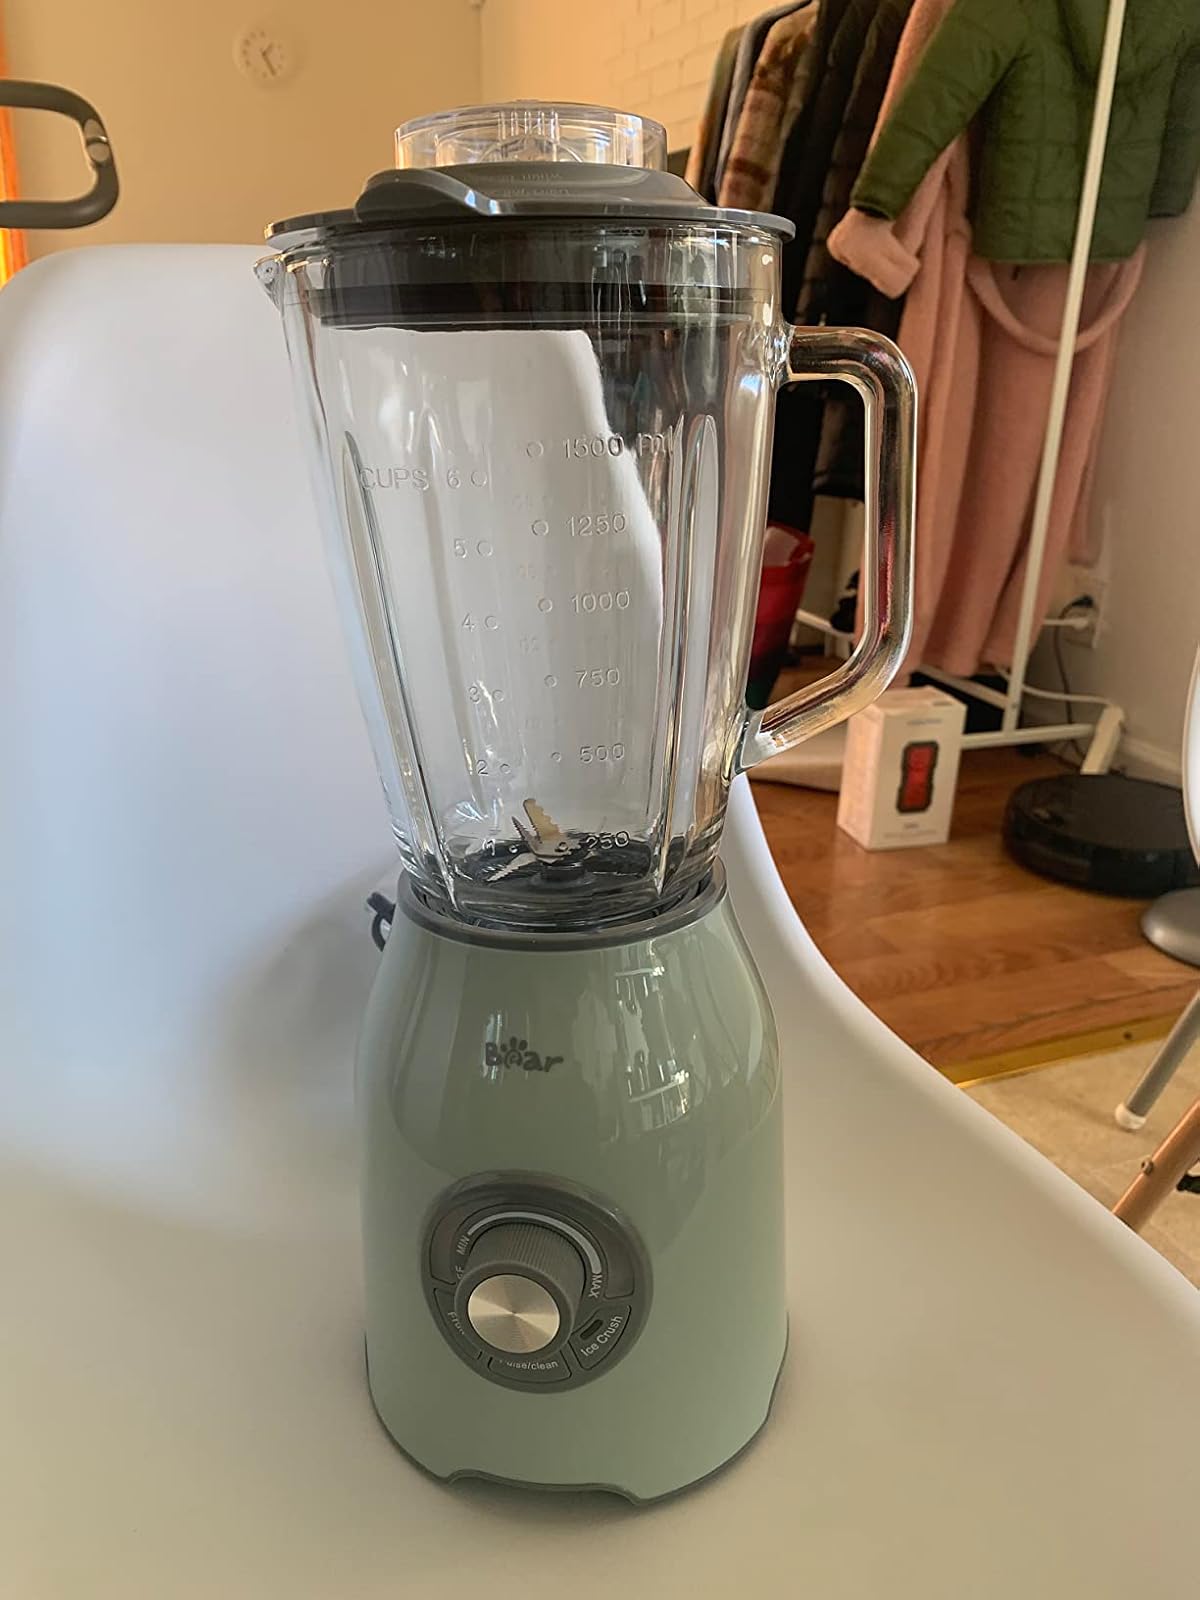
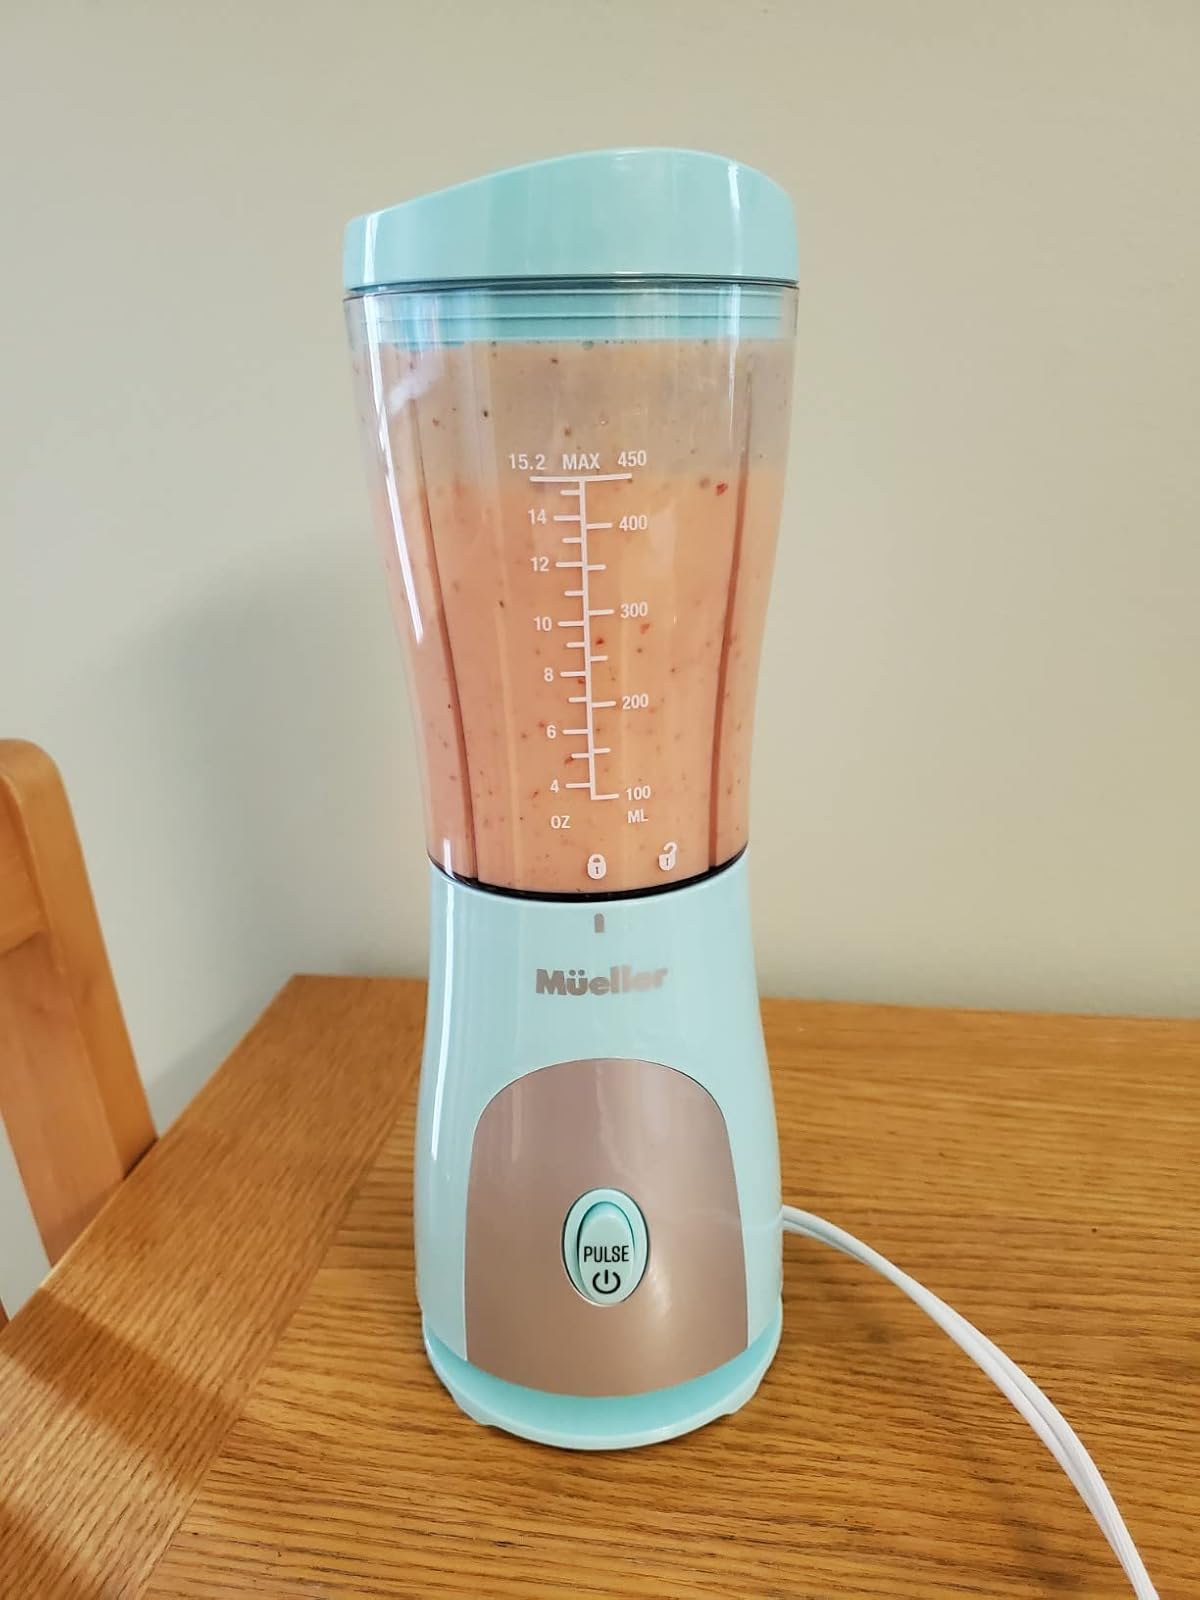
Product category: items_blender
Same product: no